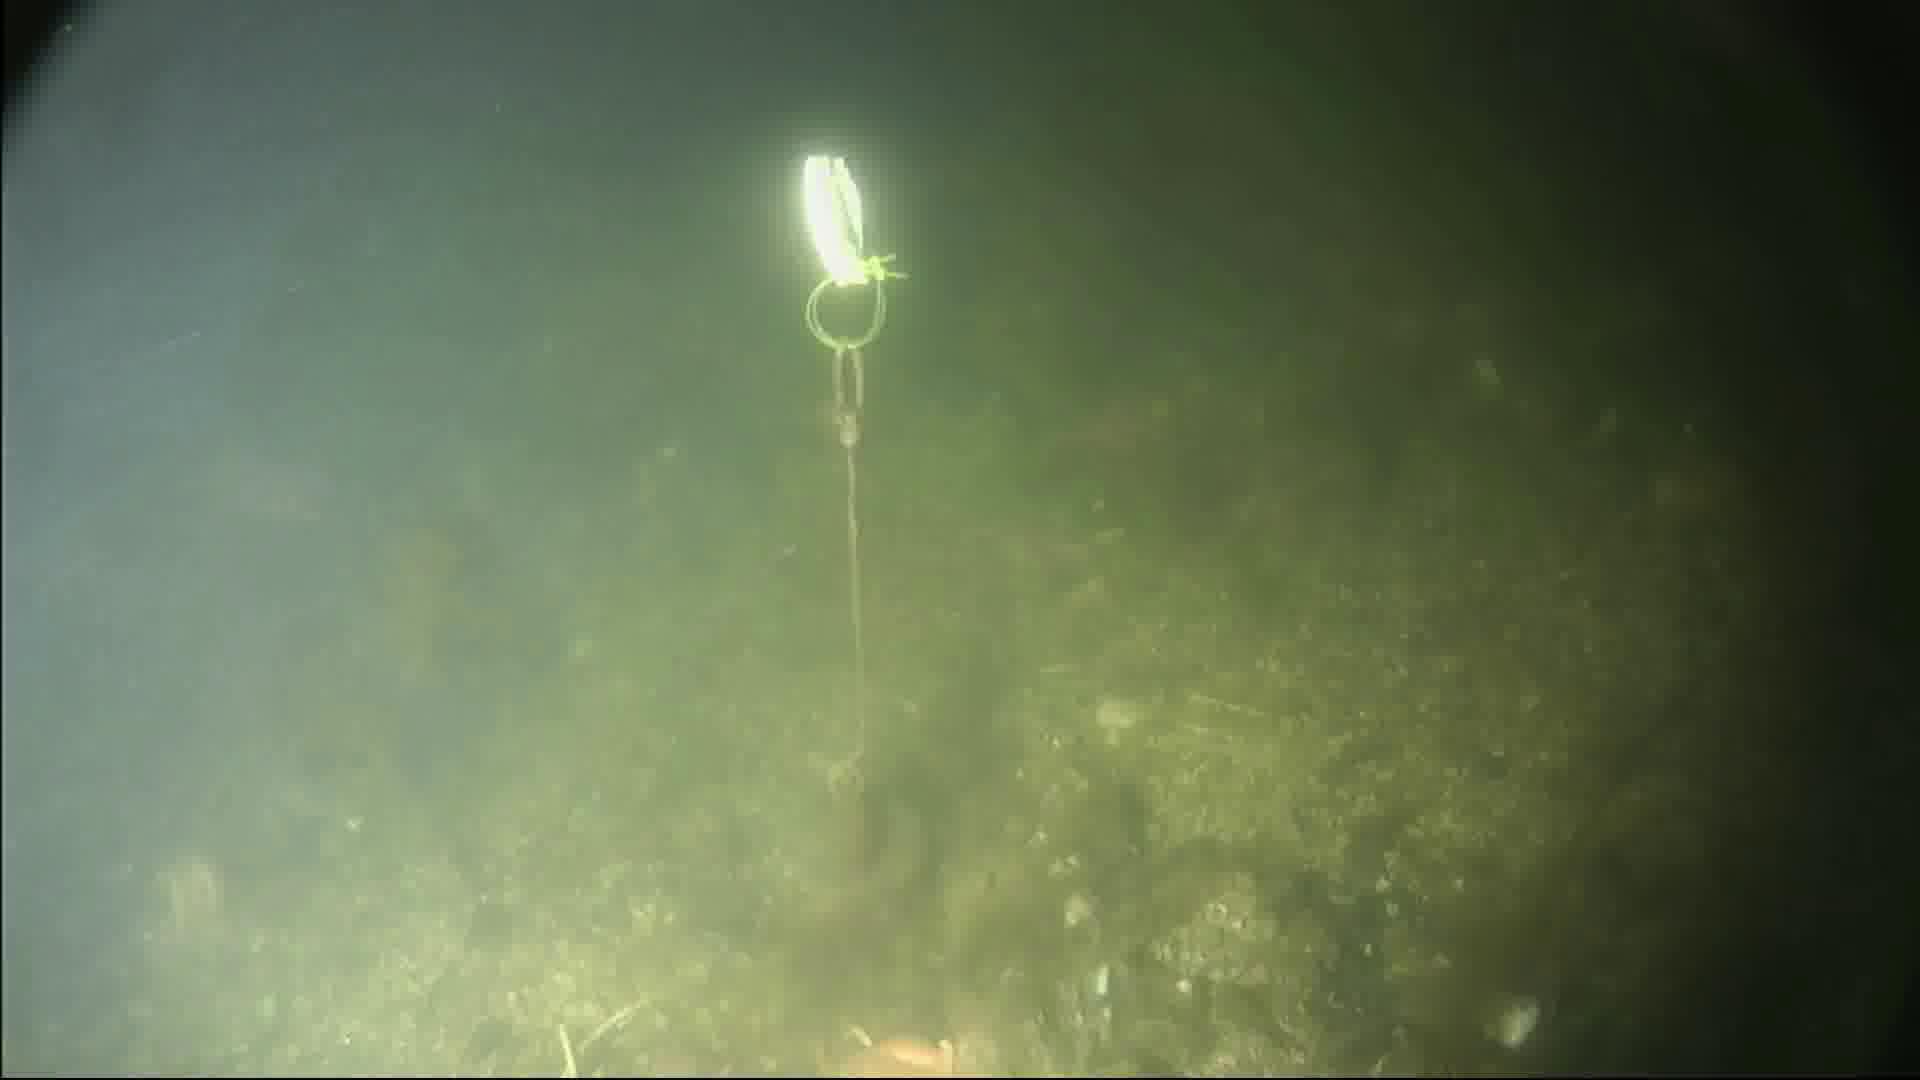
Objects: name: starfish